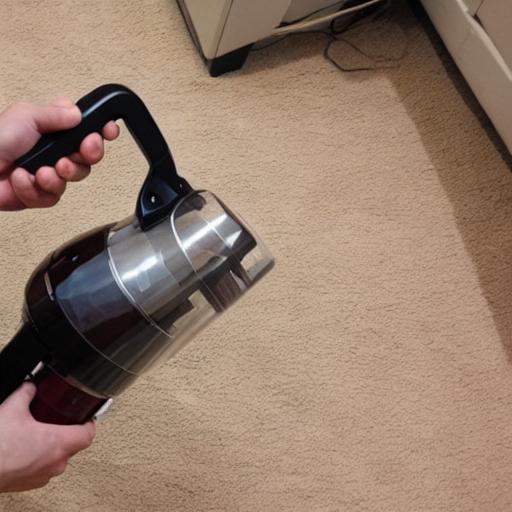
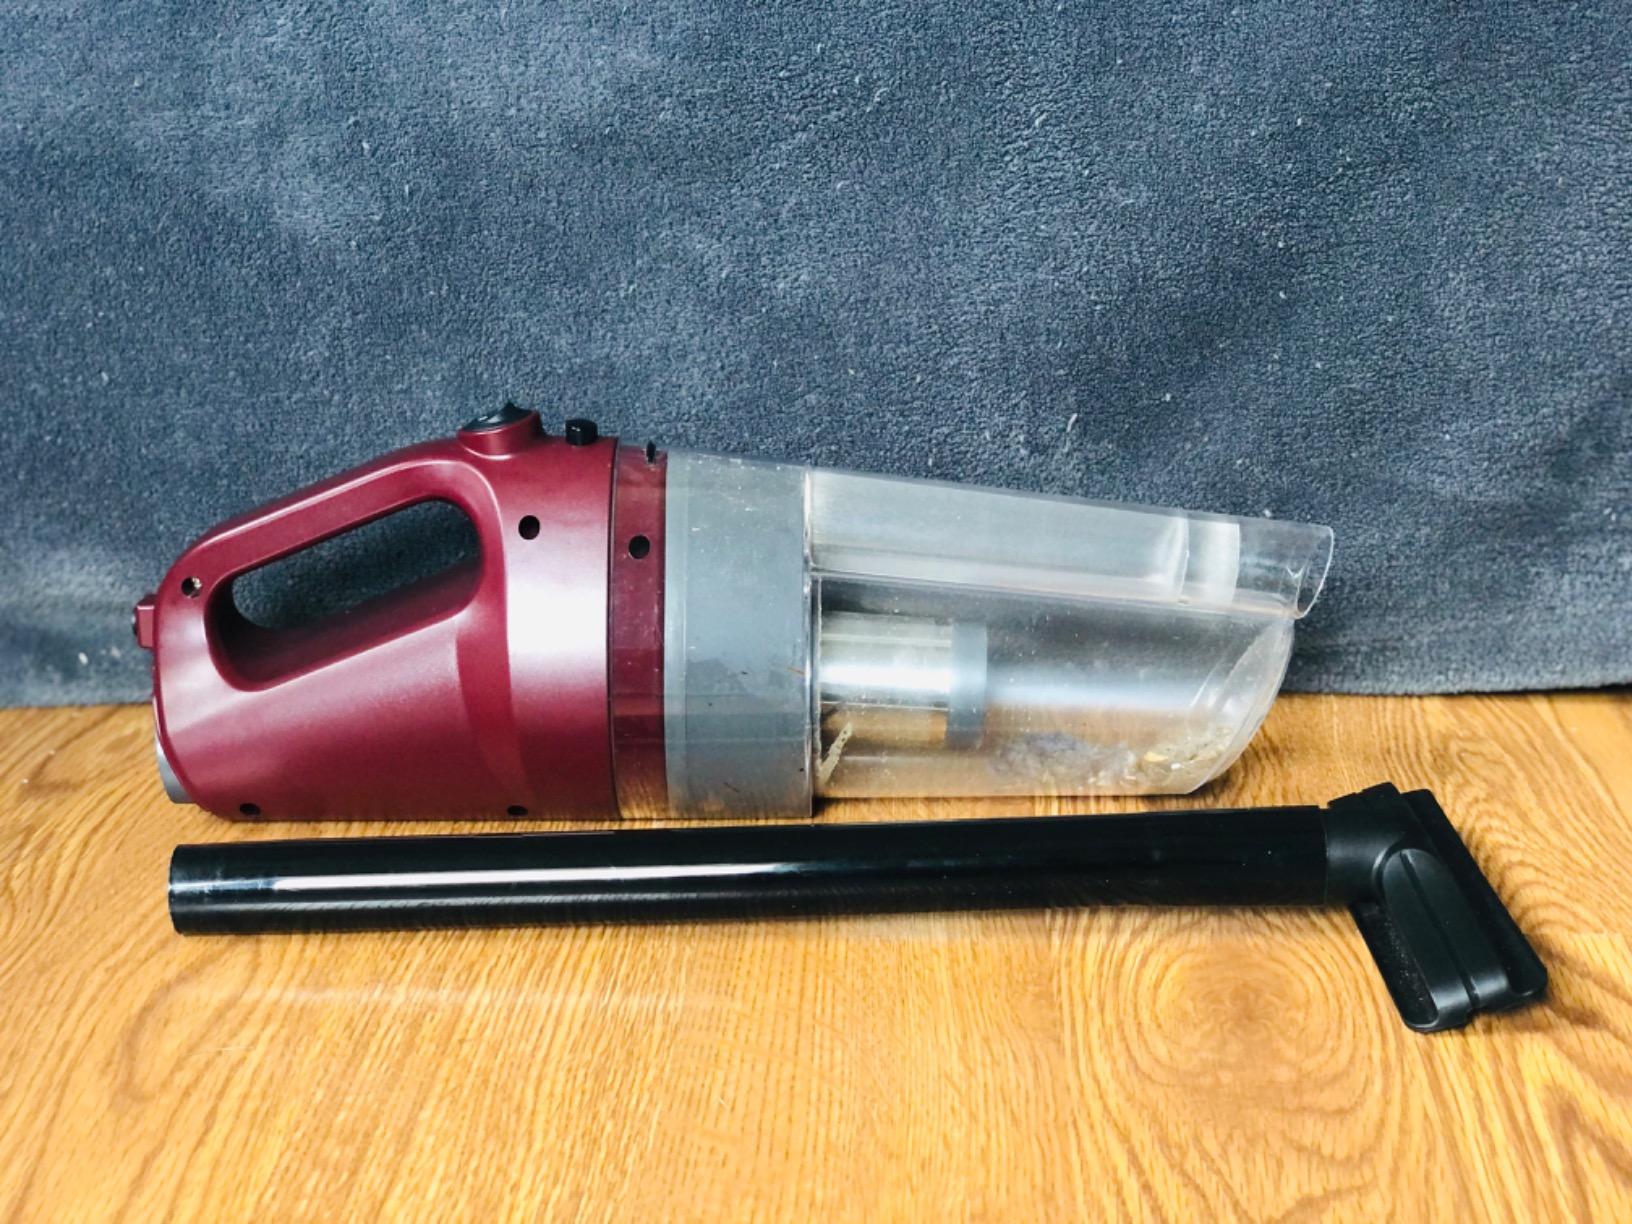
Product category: items_vacuum
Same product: no